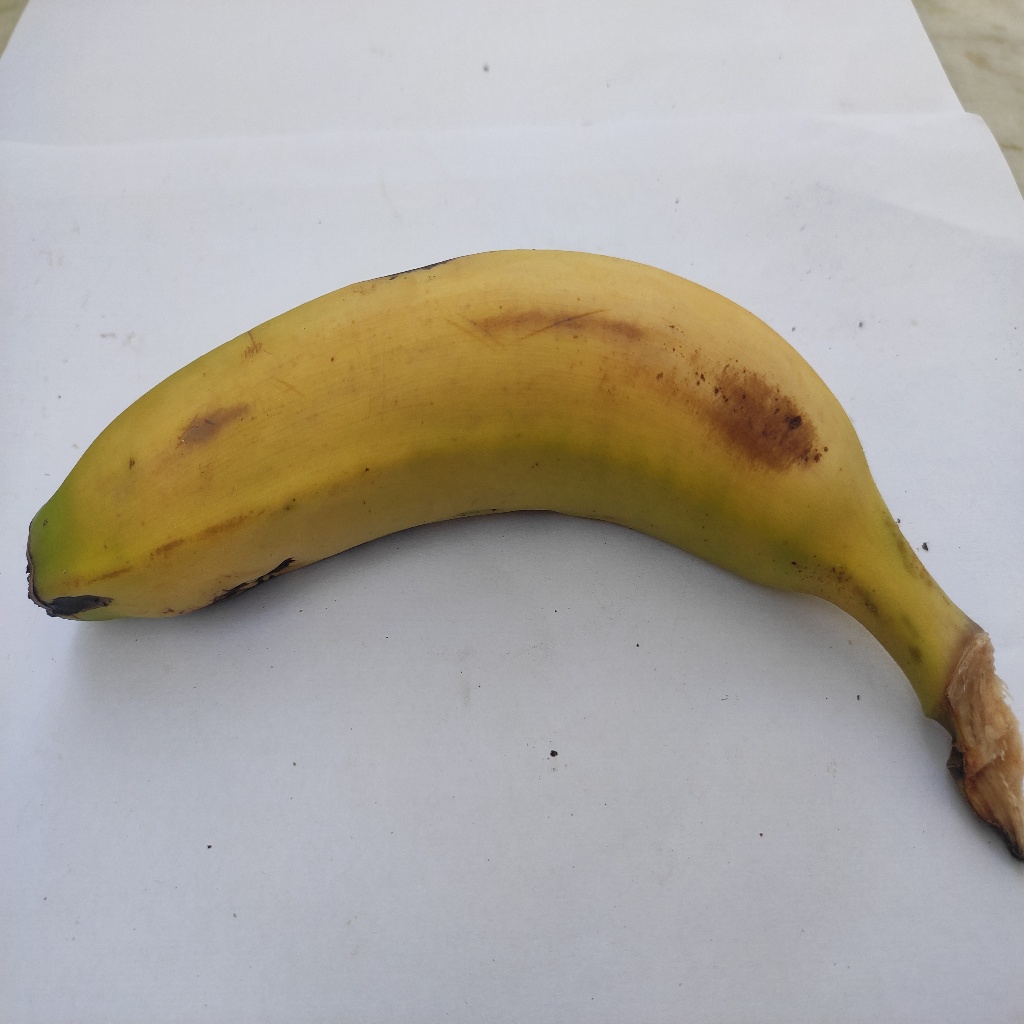
Crop: banana
Quality class: Class_A